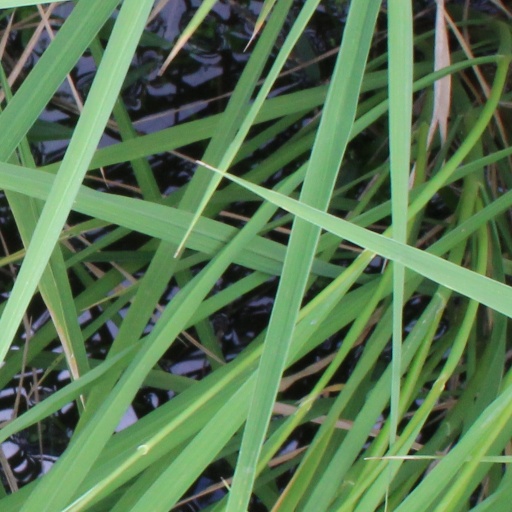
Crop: rice